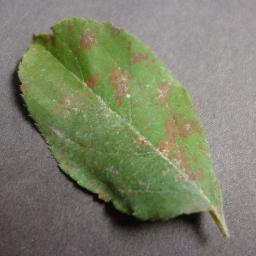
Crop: apple
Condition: cedar_rust